Measha Brueggergosman

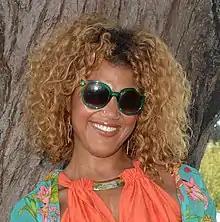
Measha Brueggergosman at 2014 CFC Annual BBQ

Measha Brueggergosman–Lee (née Gosman; June 28, 1977) is a Canadian soprano who performs both as an opera singer and concert artist. She has performed internationally and won numerous awards. Her recordings of both classical and popular music have also received awards.